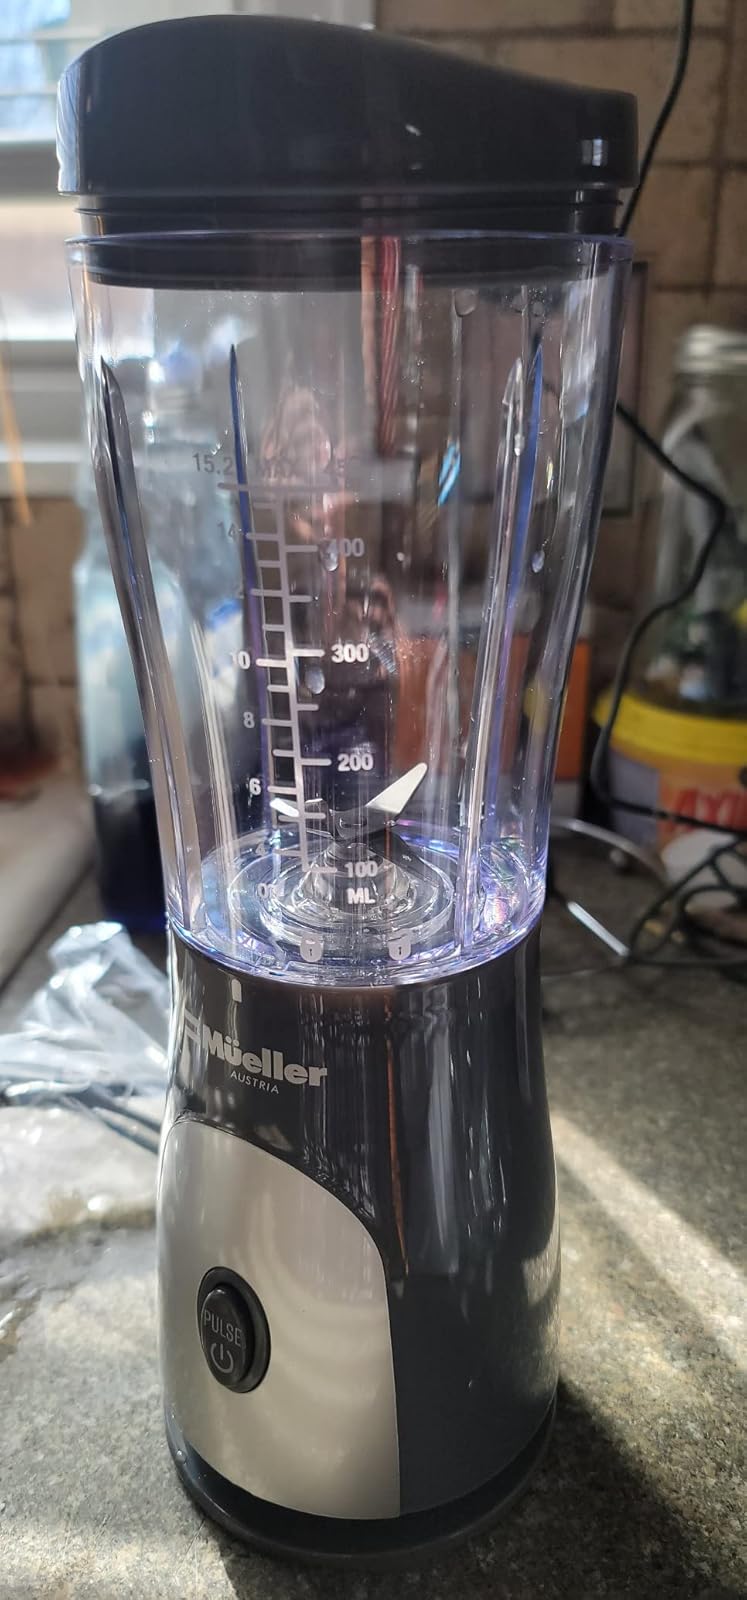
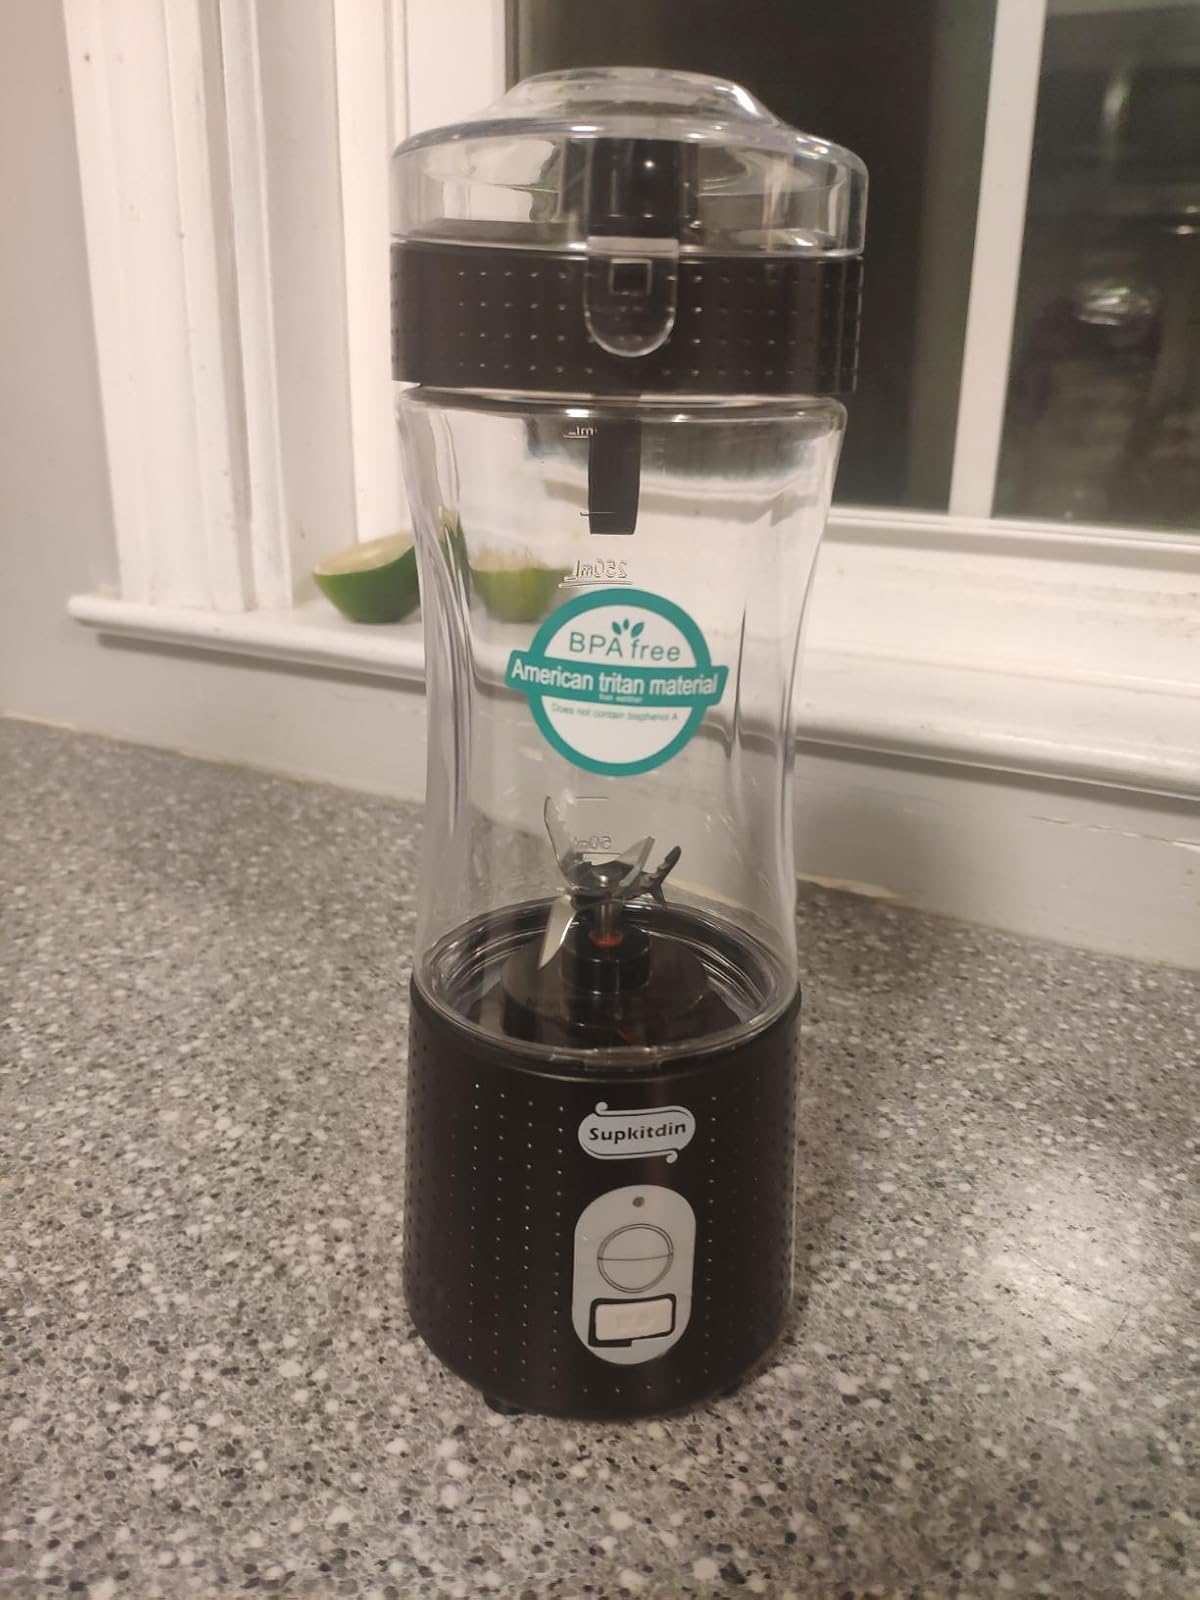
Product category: items_blender
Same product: no